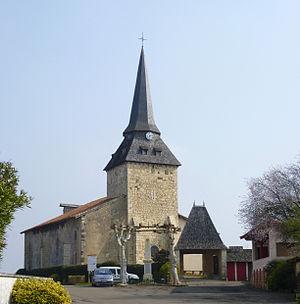
L'église Saint-Jean-Baptiste est située dans la commune de Larbey, dans le département français des Landes. Elle est inscrite au titre des monuments historiques par arrêté du 28 septembre 1970. Elle renferme des peintures singulières qui ont été restaurées avec soin.